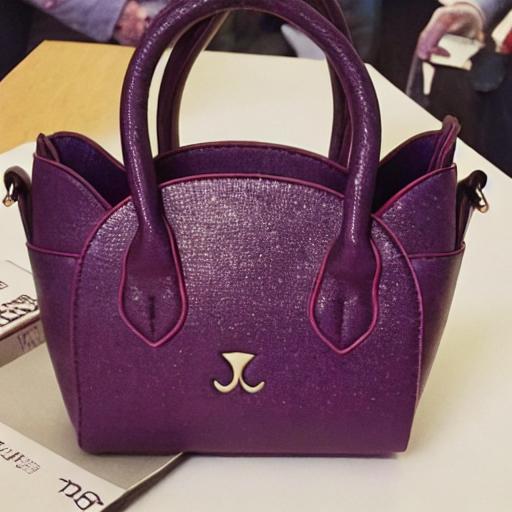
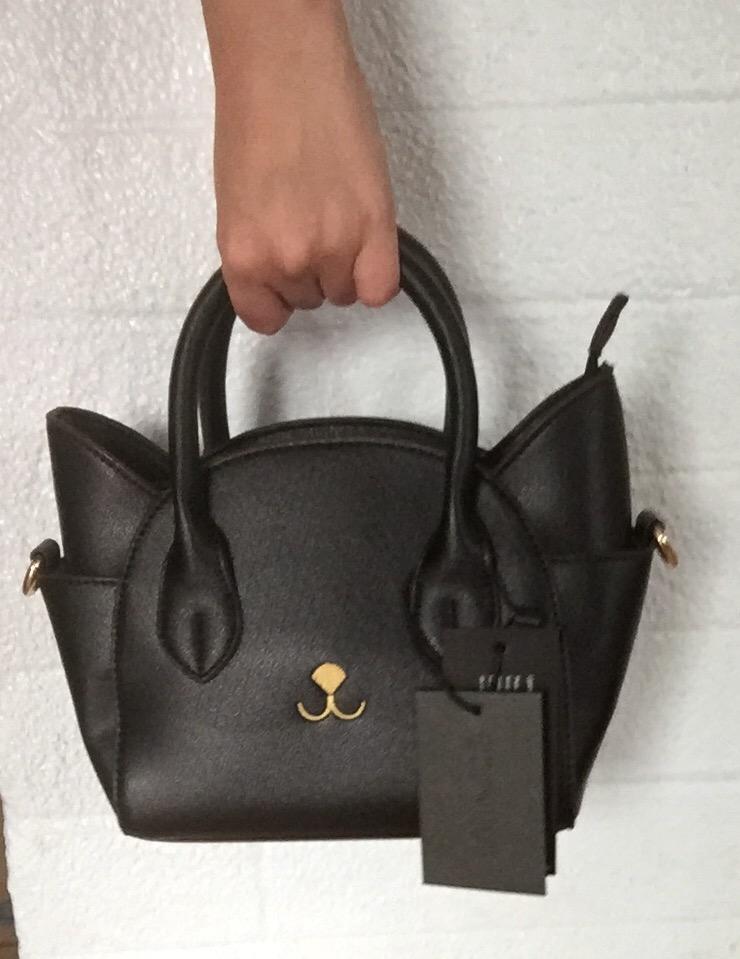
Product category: accessories_handbag
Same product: no